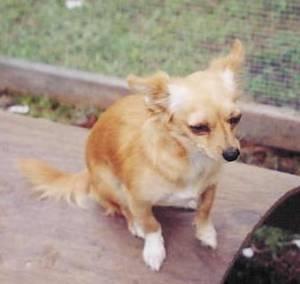
Breed: chihuahua